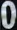
Number: 0